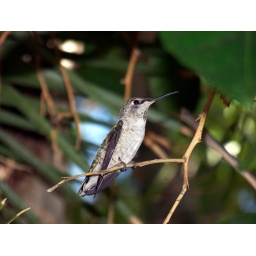
Female Anna's hummingbird perched on a branch in an orange tree